Wedding invitation

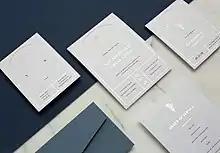
An example of a foil modern wedding invitation

More recently in 2019, foil stamping and foil sleeking invitations have come back into trend. Foil sleeking is applied by applying a thick layer of toner to a paper using all four CMYK colours and a fifth white colour, next the card is fed through a foil heat transfer machine where the foil sticks to the toner and design.